Material properties of diamond

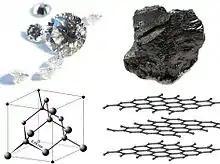
Diamond and graphite are two allotropes of carbon: pure forms of the same element that differ in structure.

The luster of a diamond is described as "adamantine", which simply means diamond-like. Reflections on a properly cut diamond's facets are undistorted, due to their flatness. The refractive index of diamond (as measured via sodium light) is 2.417. Because it is cubic in structure, diamond is also isotropic. Its high dispersion of 0.044 (variation of refractive index across the visible spectrum) manifests in the perceptible "fire" of cut diamonds. This fire—flashes of prismatic colors seen in transparent stones—is perhaps diamond's most important optical property from a jewelry perspective. The prominence or amount of fire seen in a stone is heavily influenced by the choice of diamond cut and its associated proportions (particularly crown height), although the body color of fancy (i.e., unusual) diamonds may hide their fire to some degree.